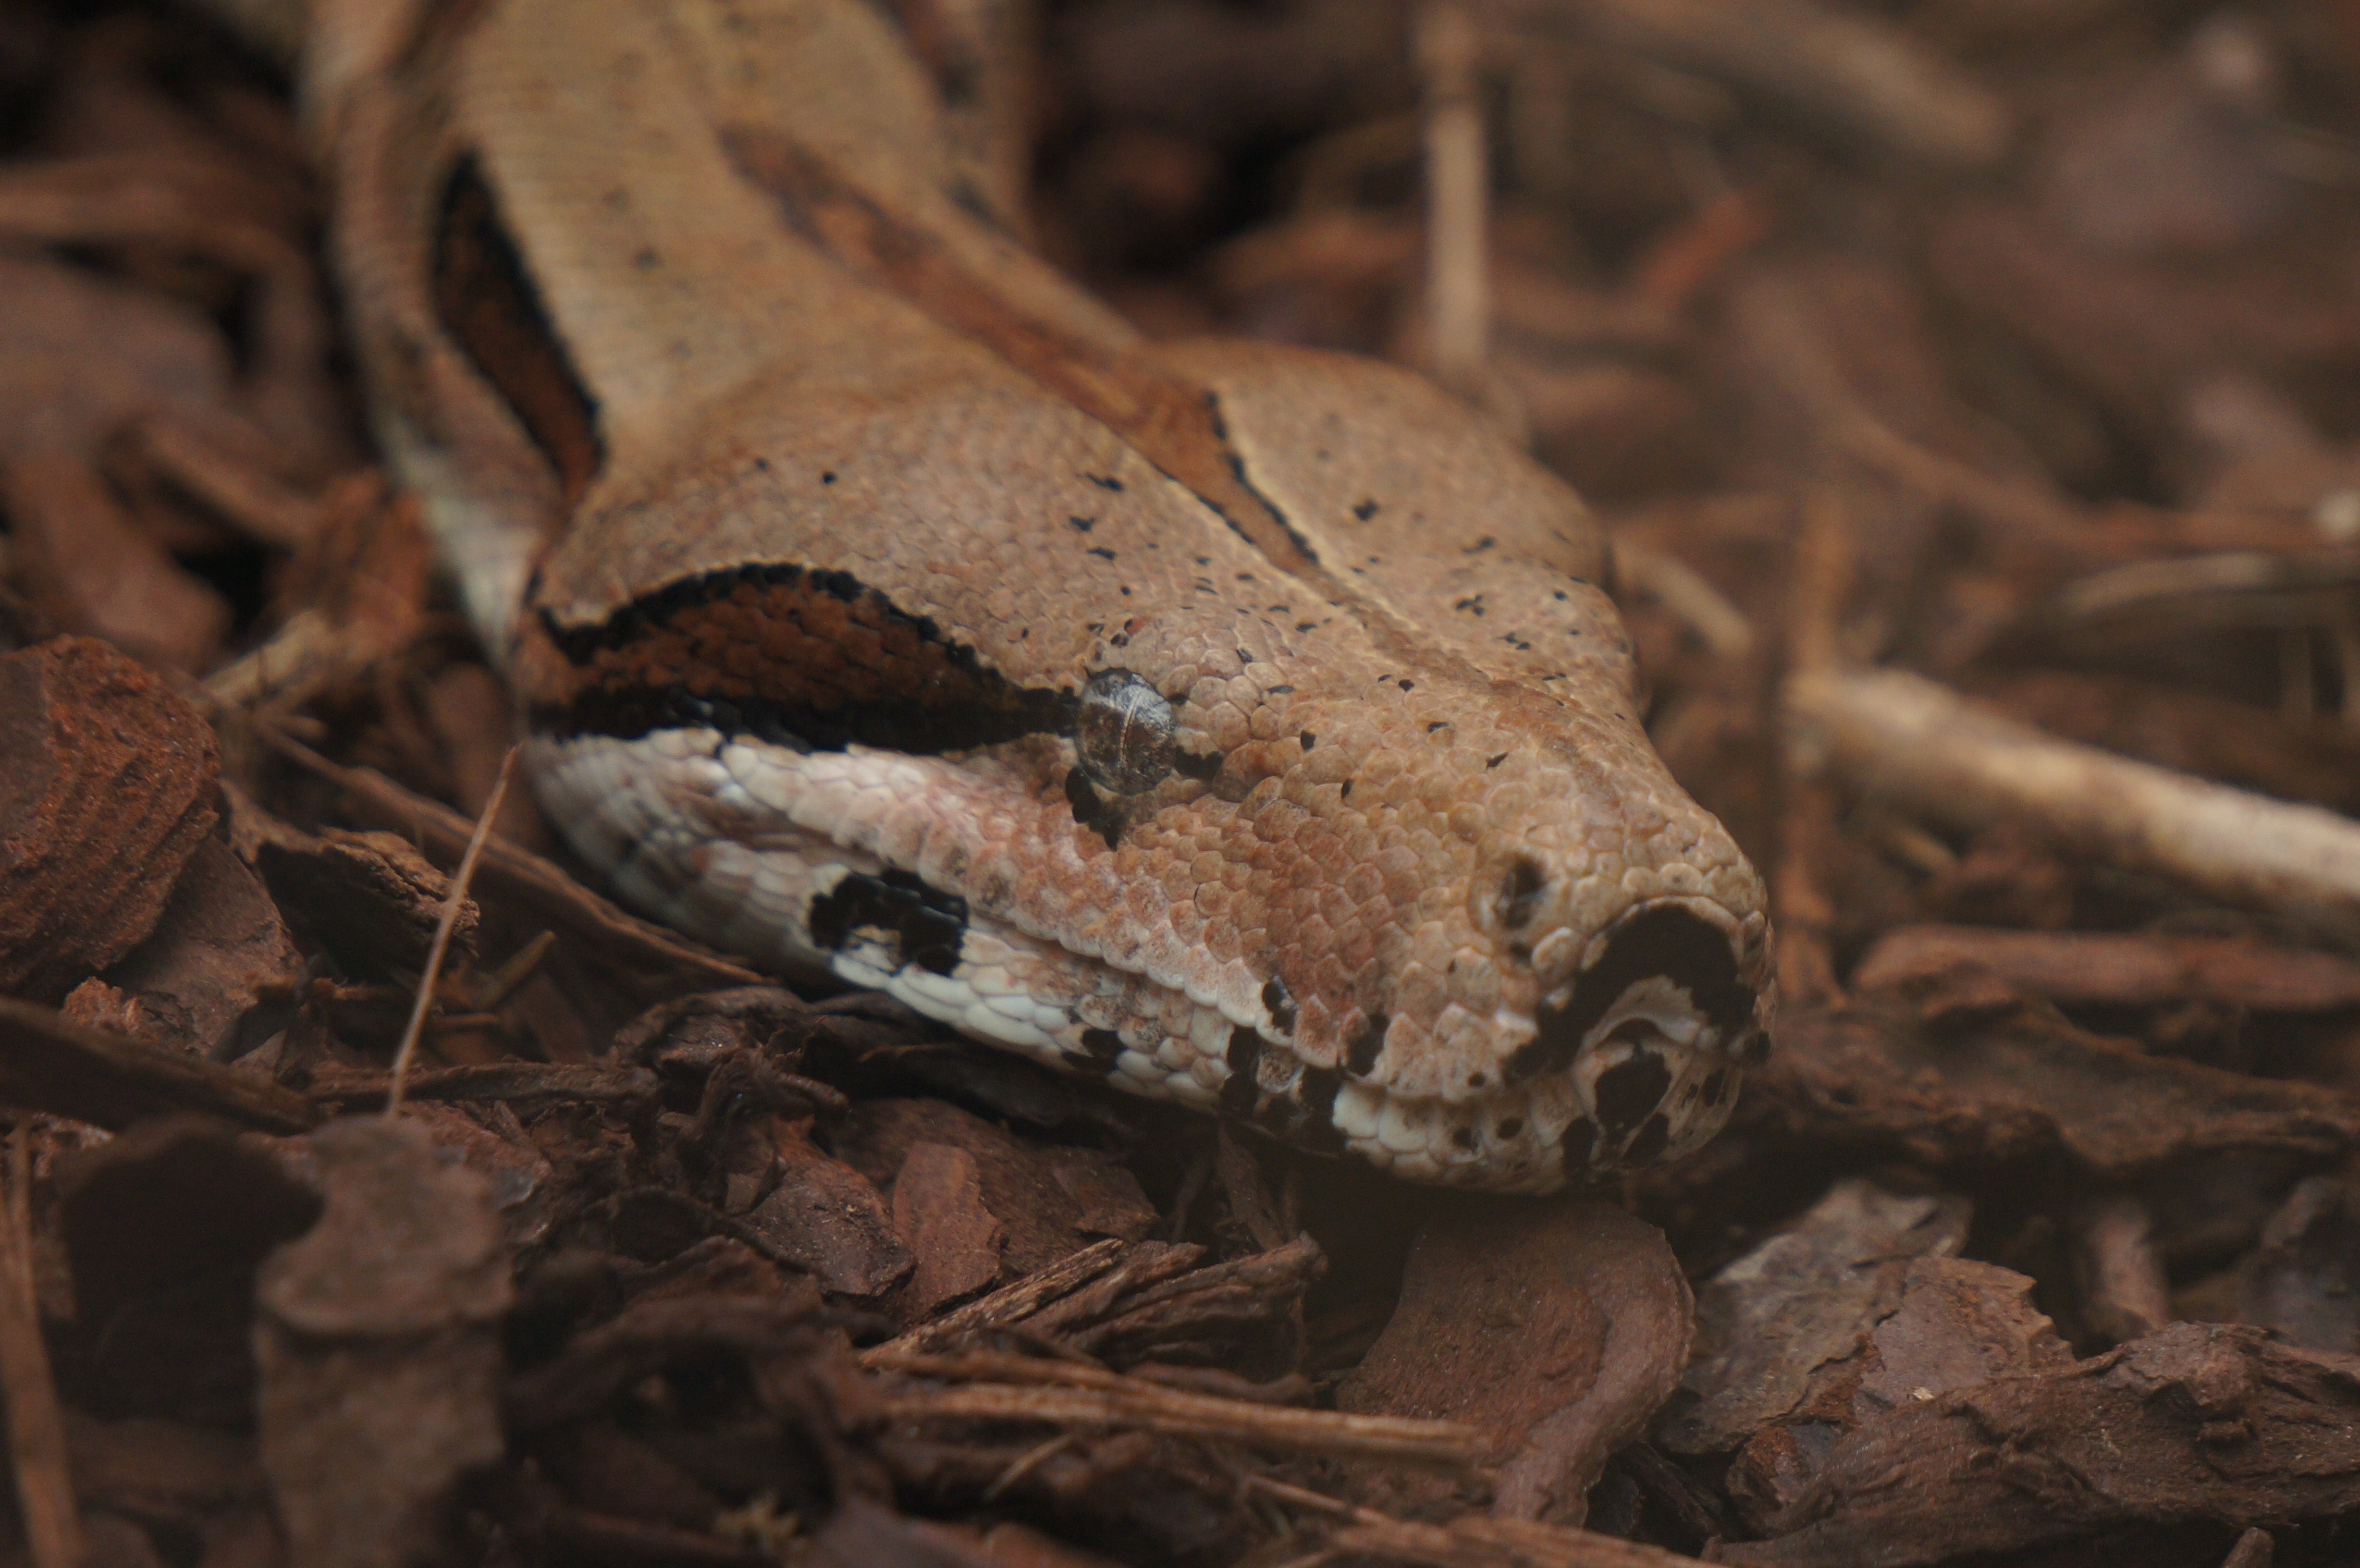
animal, wildlife, zoo, soil, reptile, amphibian, fauna, close up, snake, vertebrate, macro photography, boa constrictor, scaled reptile, boas